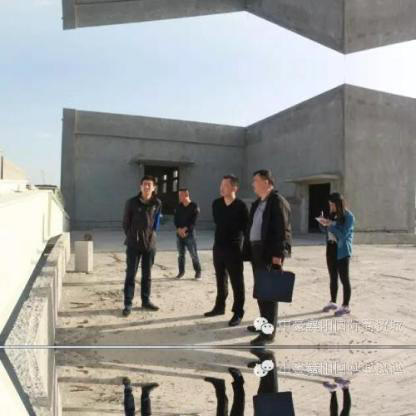
Objects in the image:
label: head
label: head
label: head
label: head
label: head